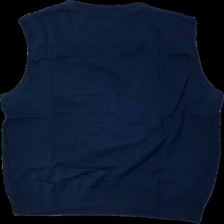
View: back
Type: Vest
Category: Men
Brand: Not in the list
Brand text on label: jfk
Colors: Blue, White
Material: 100% bomull
Pattern: Other
Cut: V-collar
Size: XL
Season: All
Stains: Minor
Damage: luddigt
Damage location: top center
Damage 2: smuts fläckar
Damage 2 location: middle center
Price range: <50
Recommended usage: Export
Description: stickad väst med ribbad krage, ärmar och ändslut